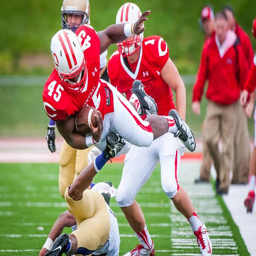
a football player diving in mid air with the ball tucked under his arm
A football player in the air, holding a football, during a game.
A football player falling while holding the football
A young man being tackled as he plays American style Football and the coaches watch from the side line.
A football player that is jumping in the air.